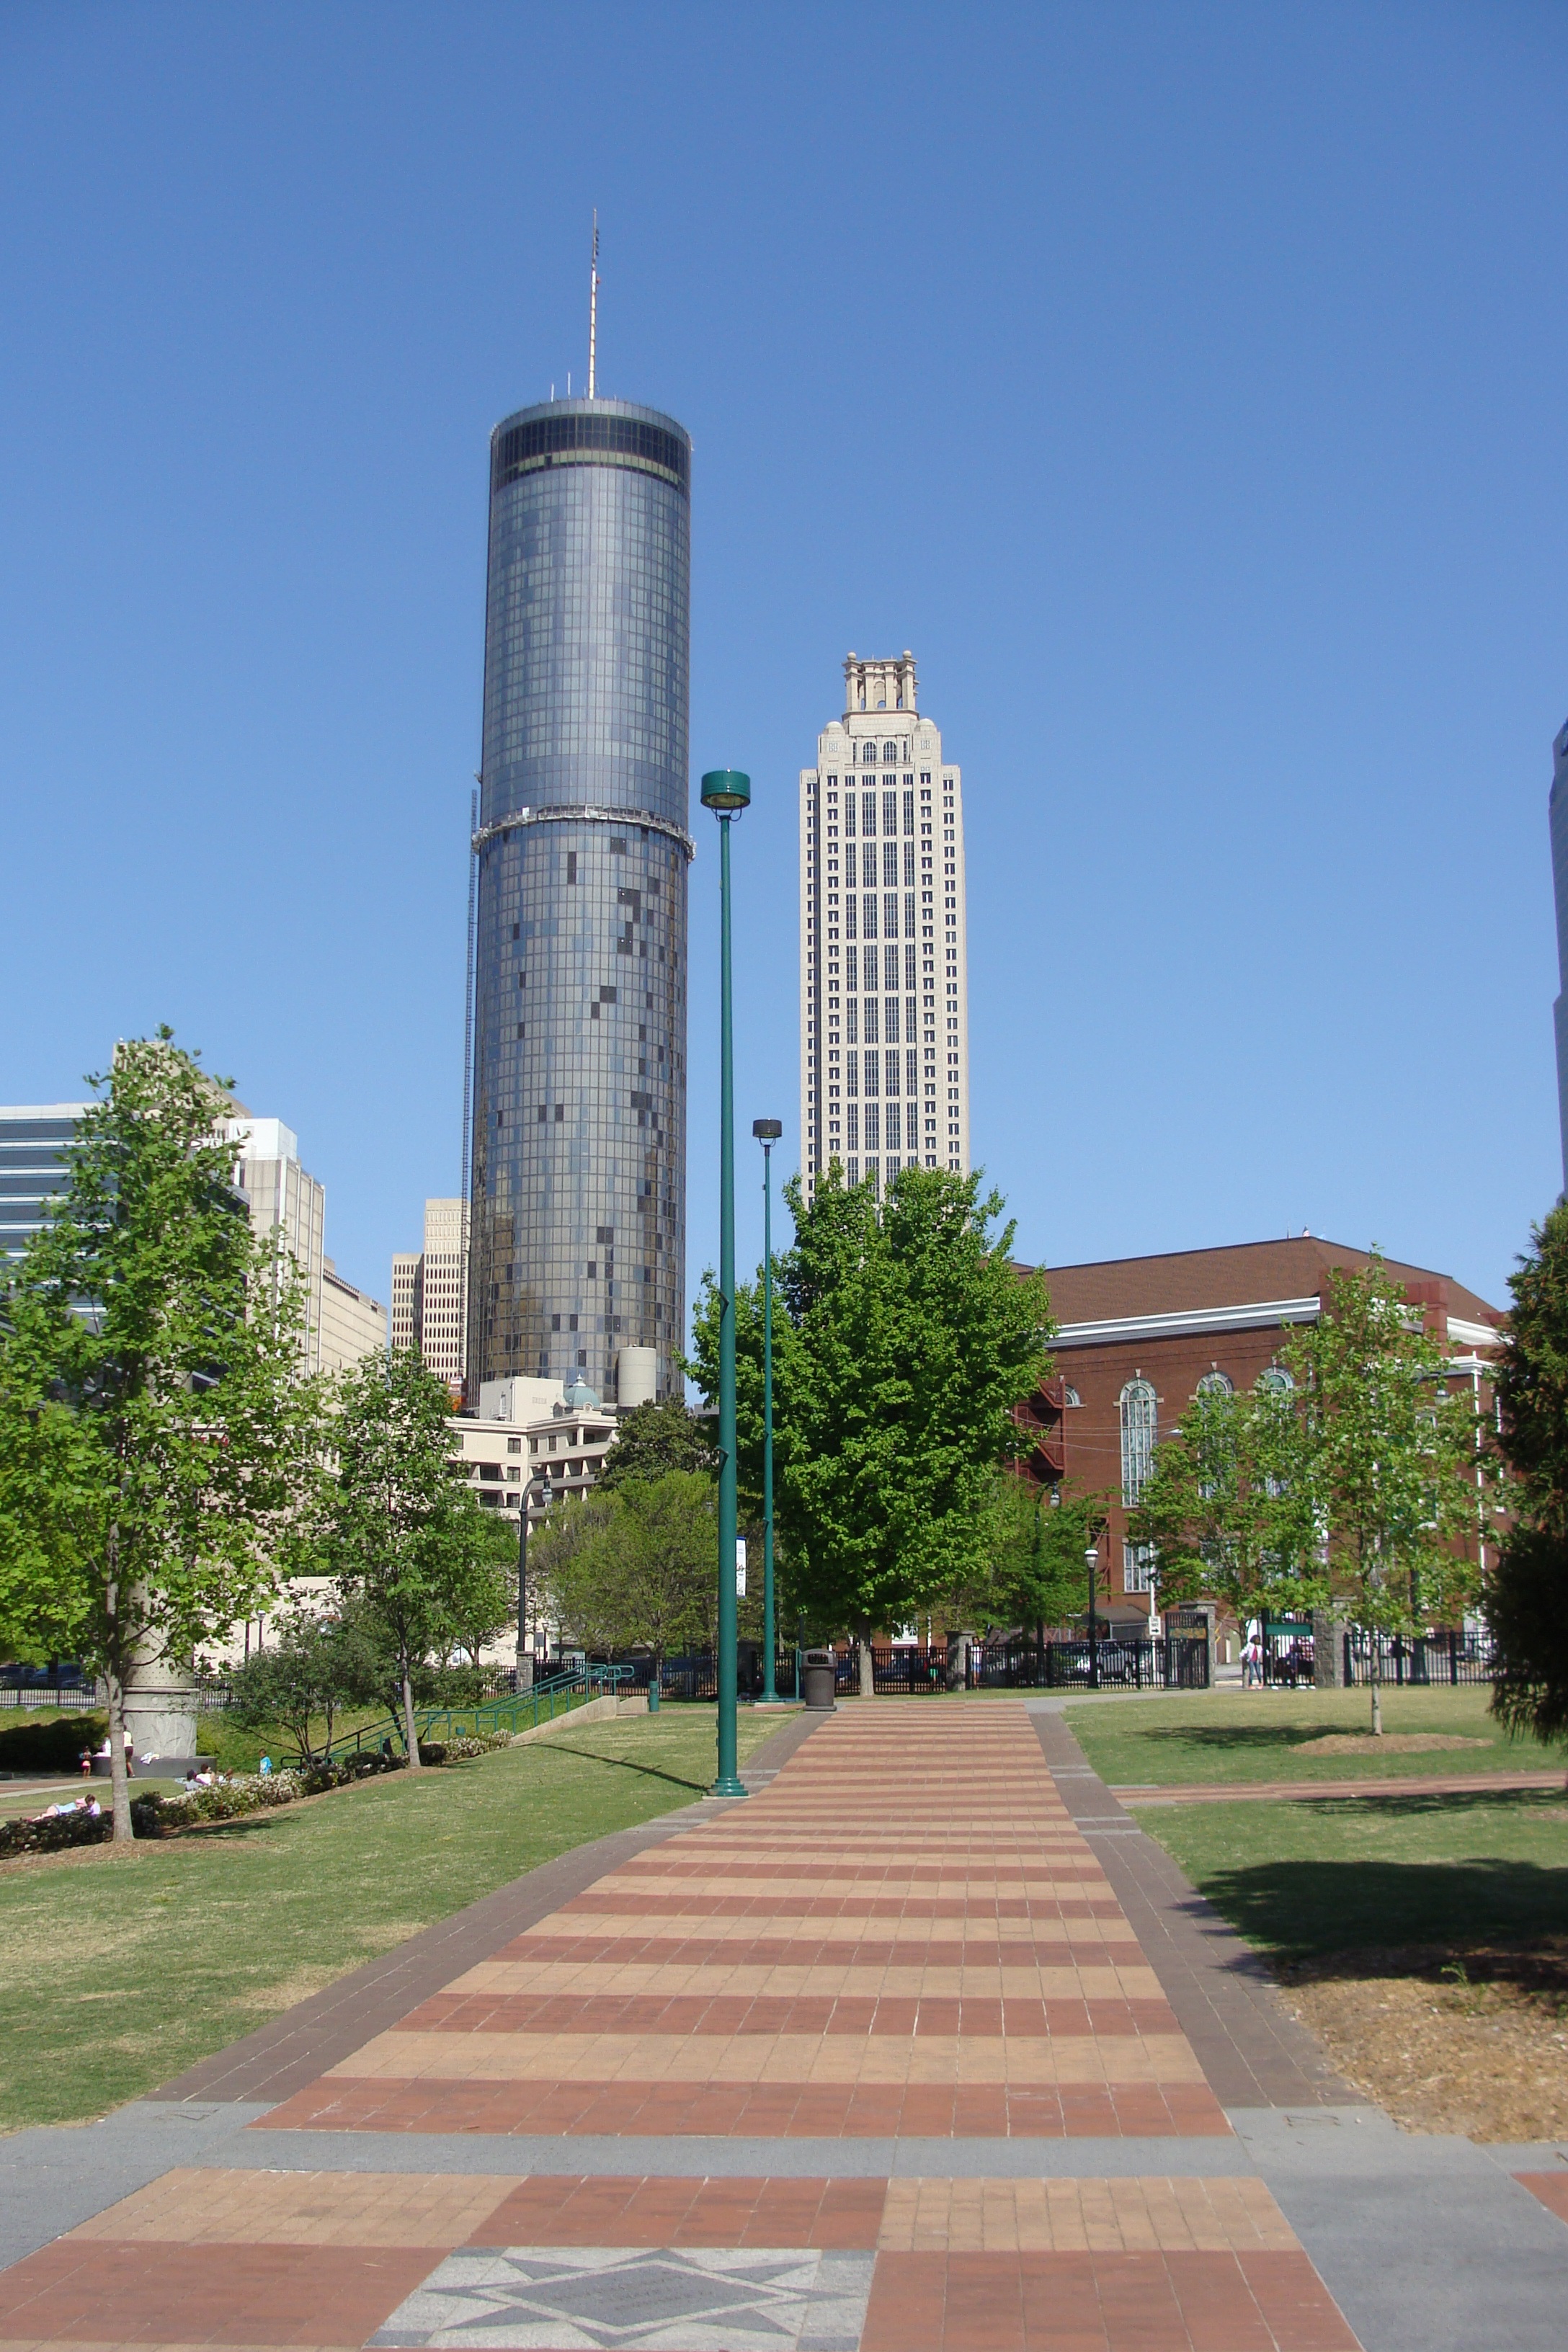
skyline, building, city, skyscraper, cityscape, downtown, tower, plaza, landmark, tower block, georgia, town square, atlanta, neighbourhood, human settlement